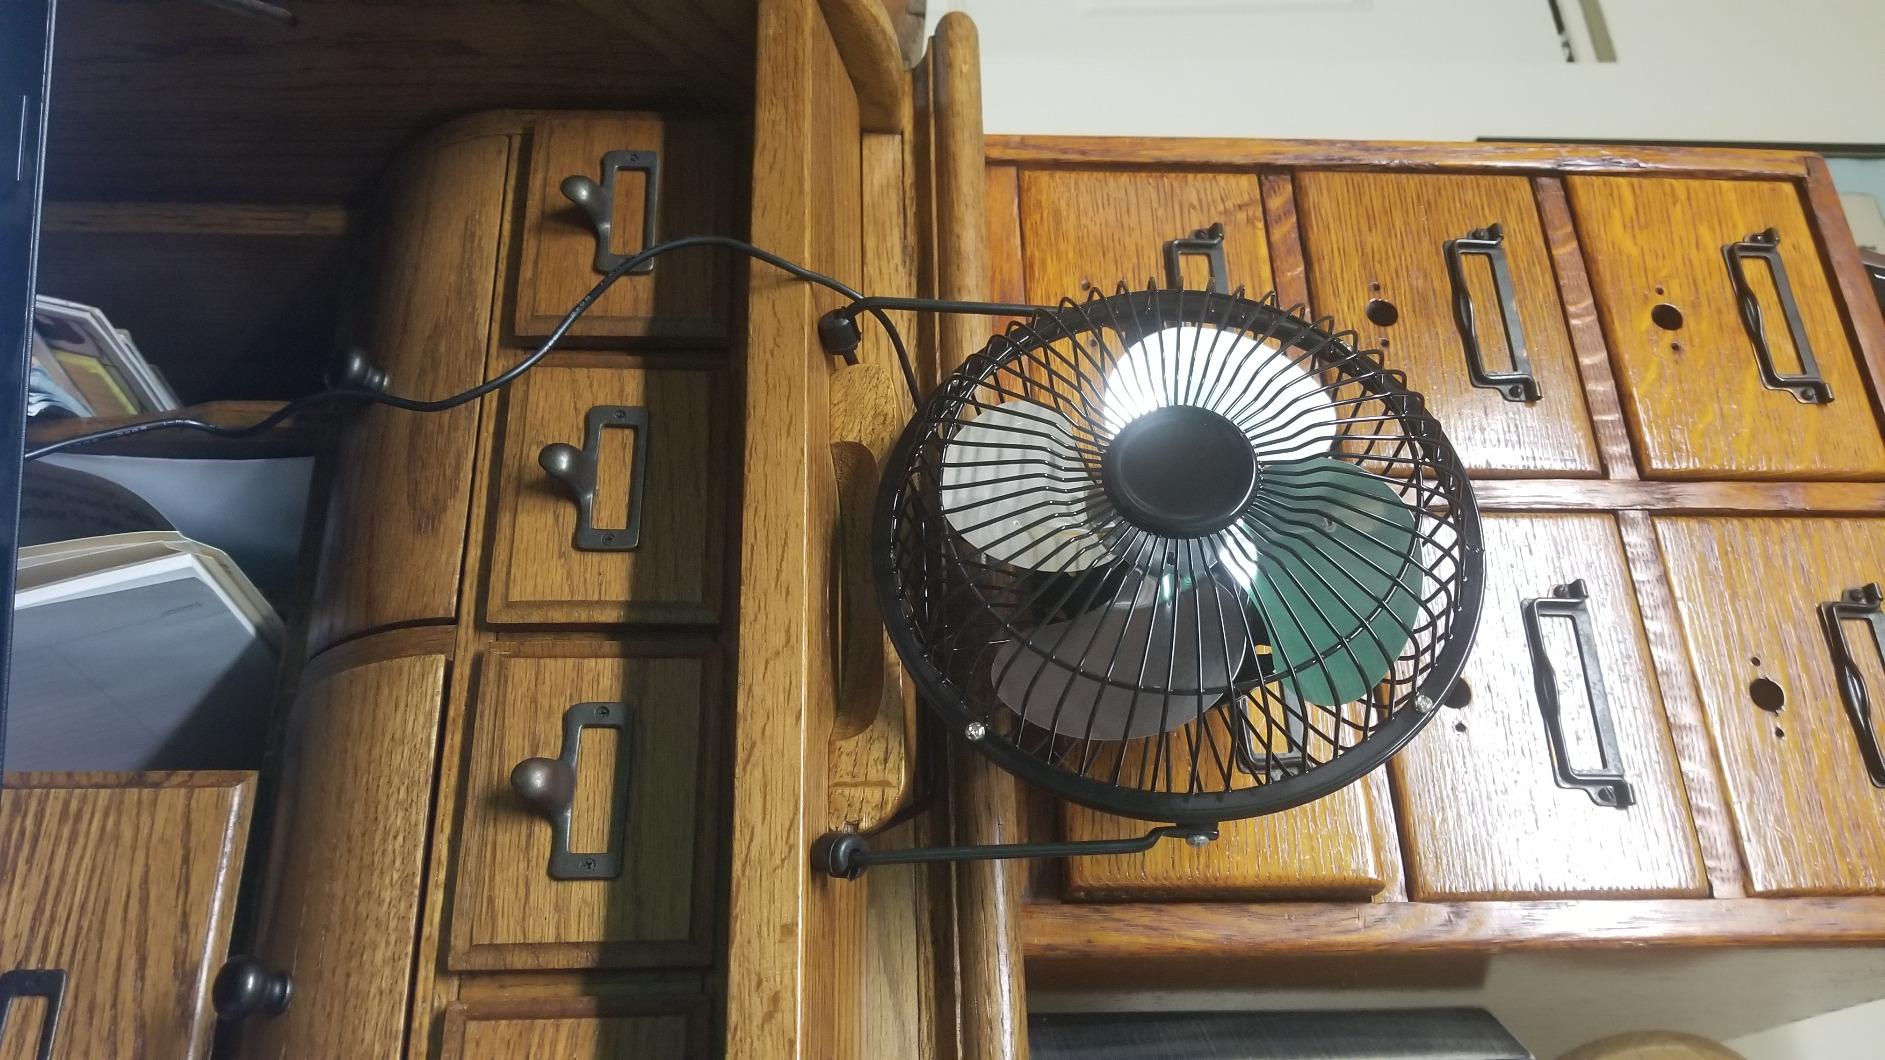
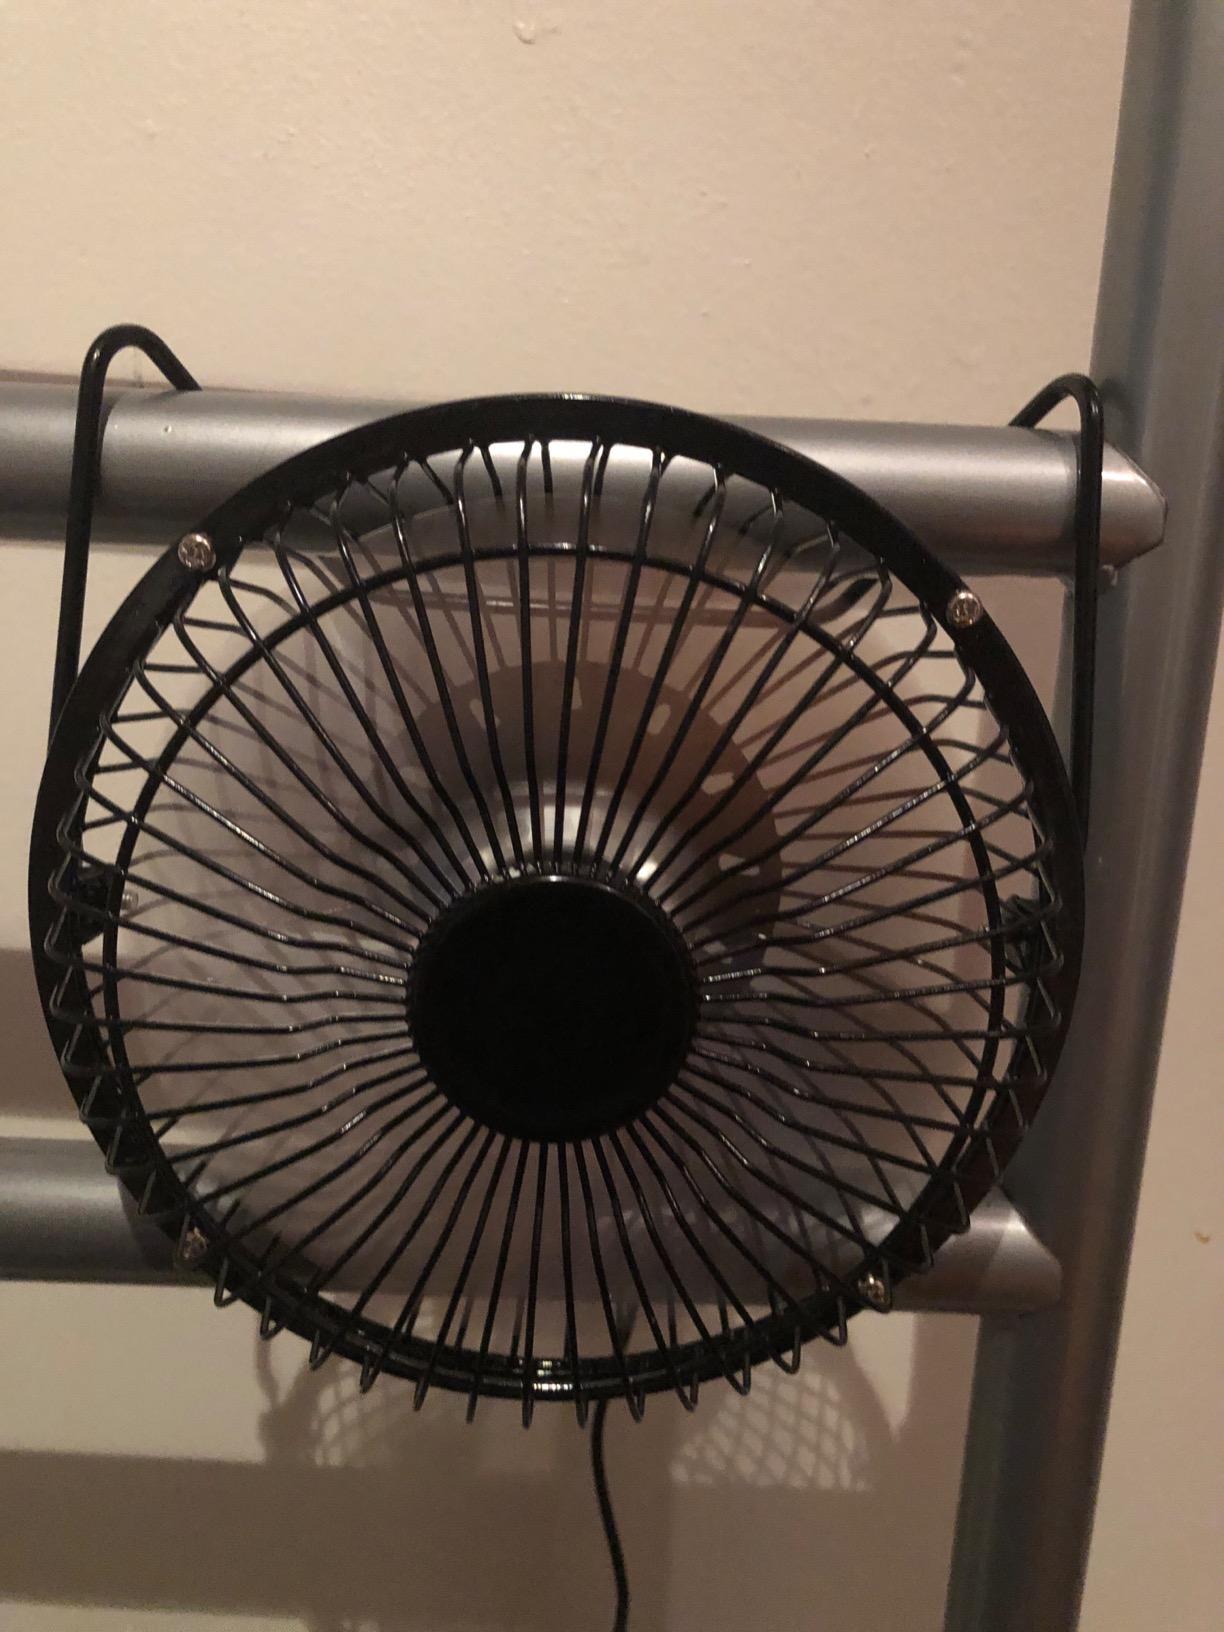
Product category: fan
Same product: yes